Lucien Fabre

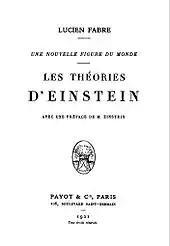
Lucien Fabre's Einstein book from 1921 with a fake "préface de M. Einstein".

Fabre was a businessman, artist, and friend of the poet Paul Valéry, Leon-Paul Fargue, and the violinist Jacques Thibaud.